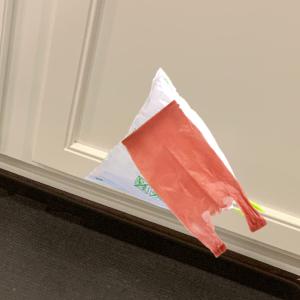
Label: plasticbags